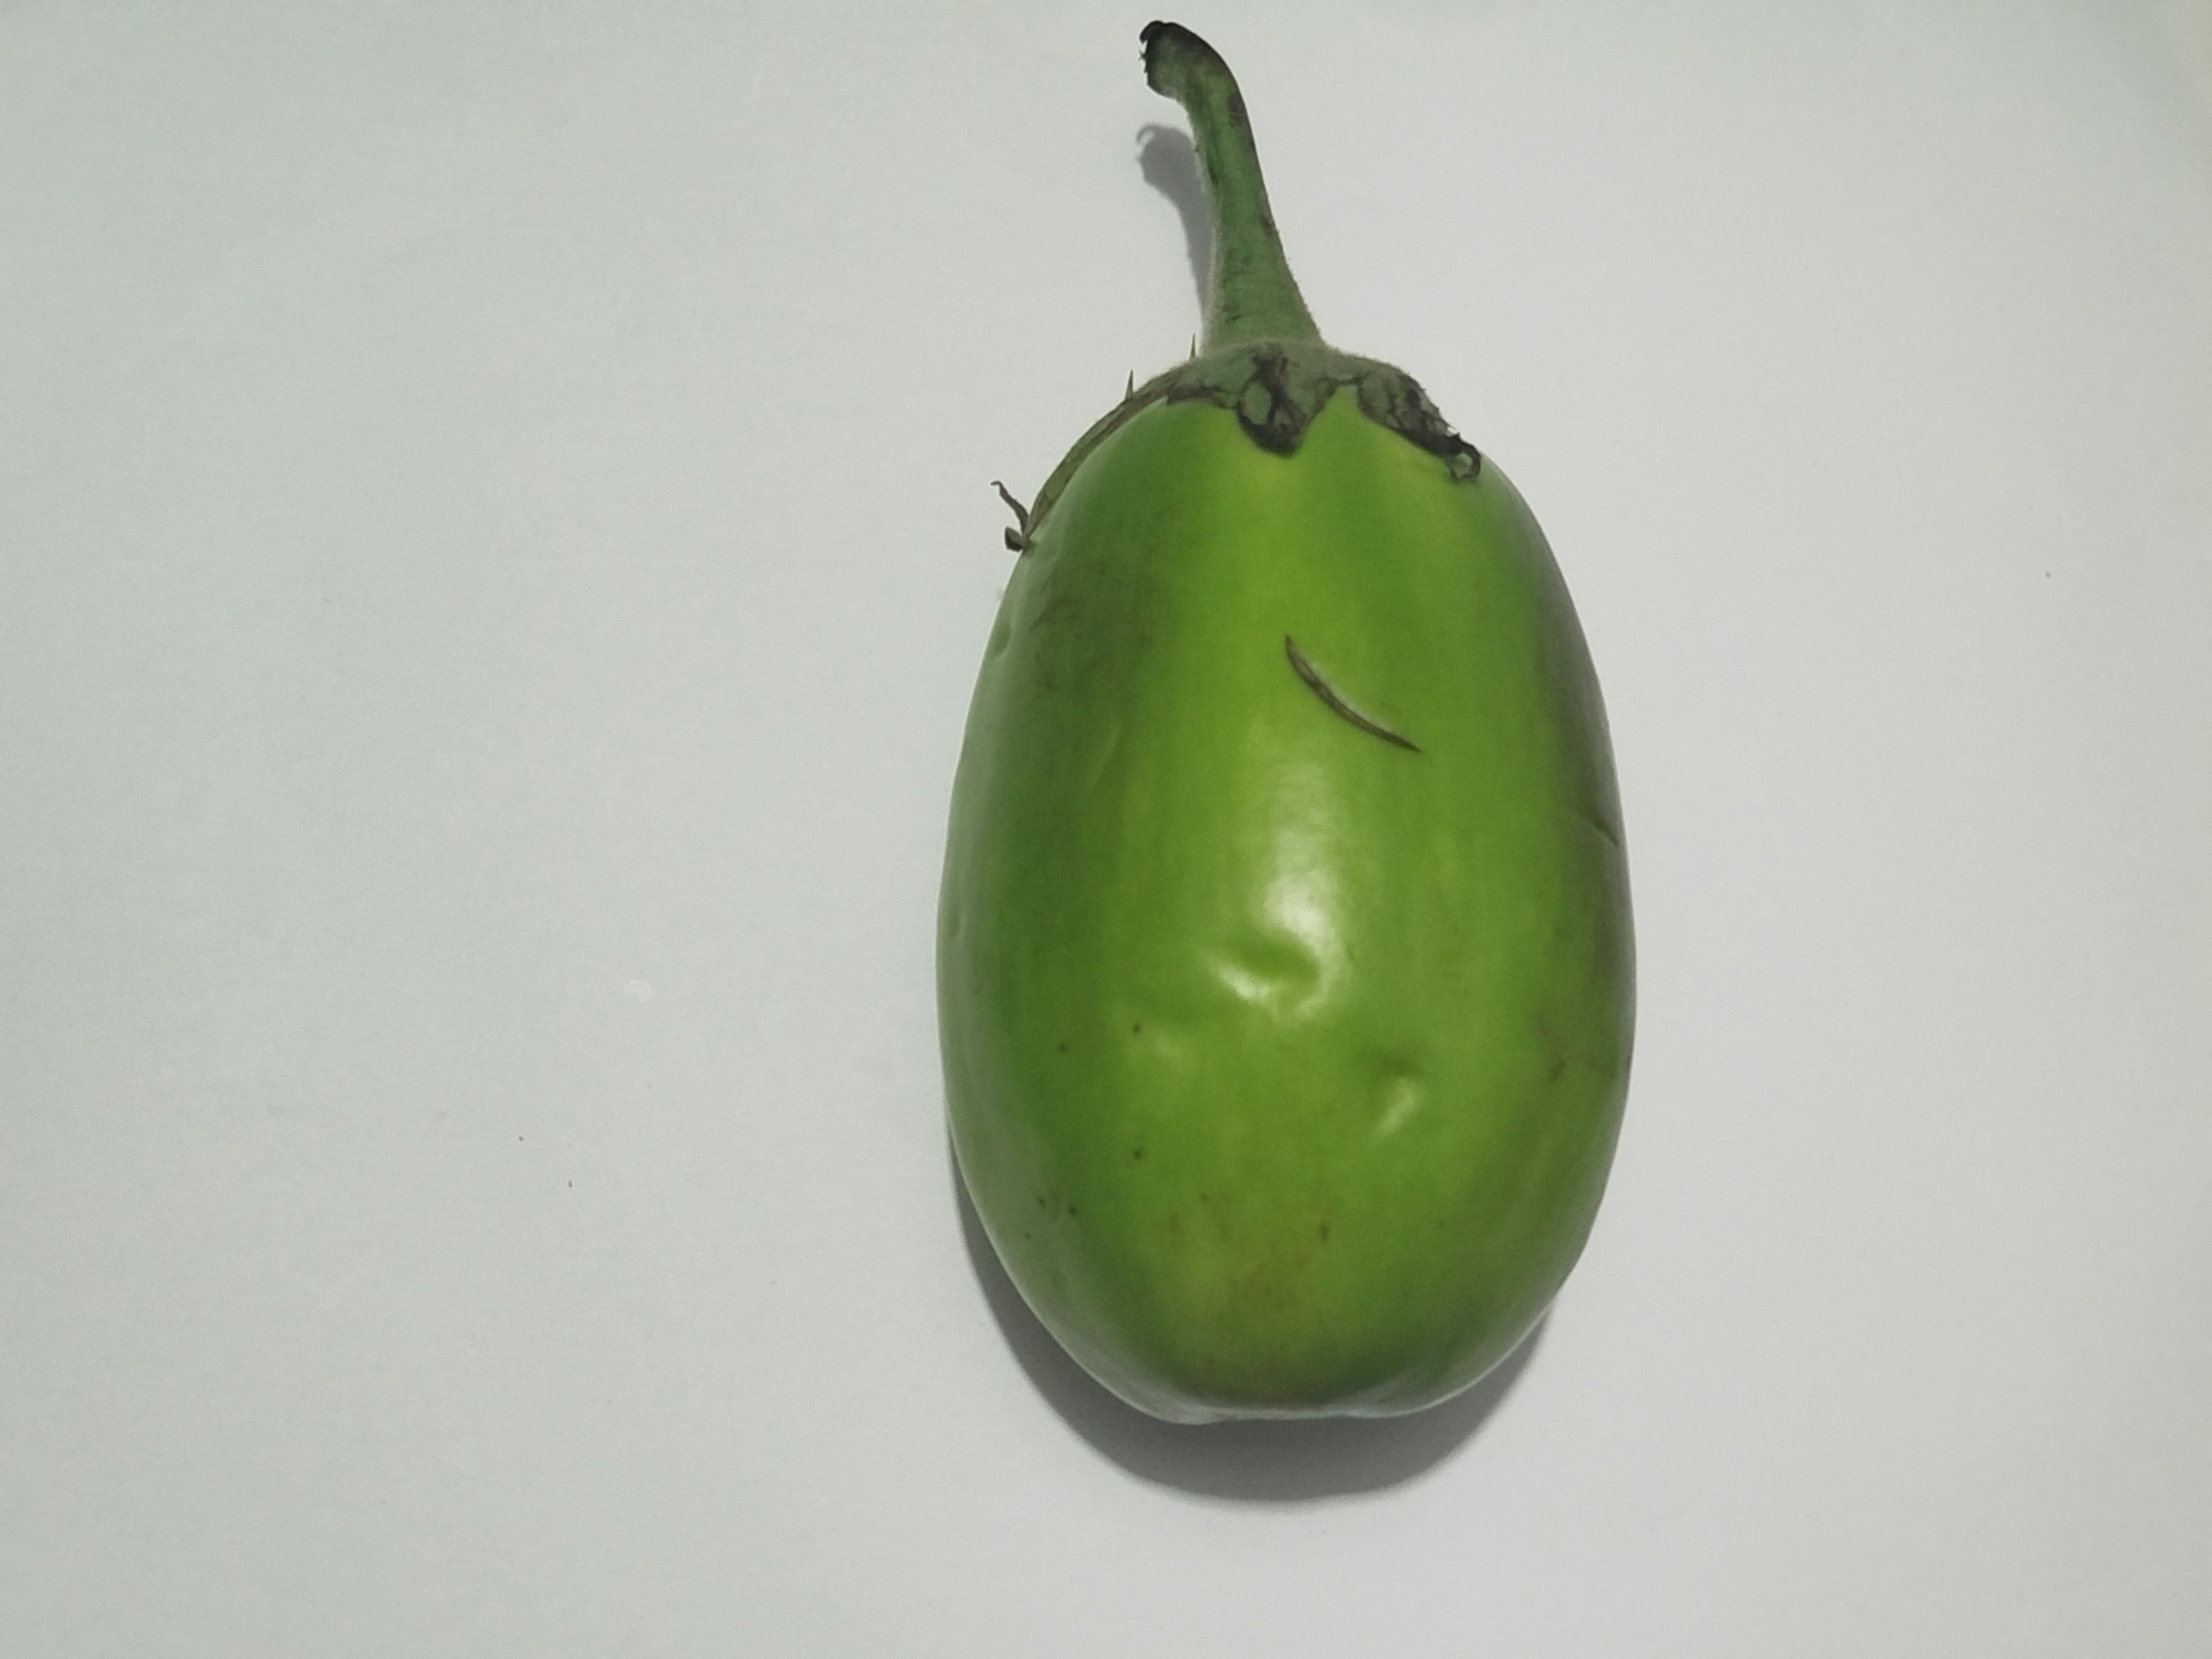
Label: Brinjal